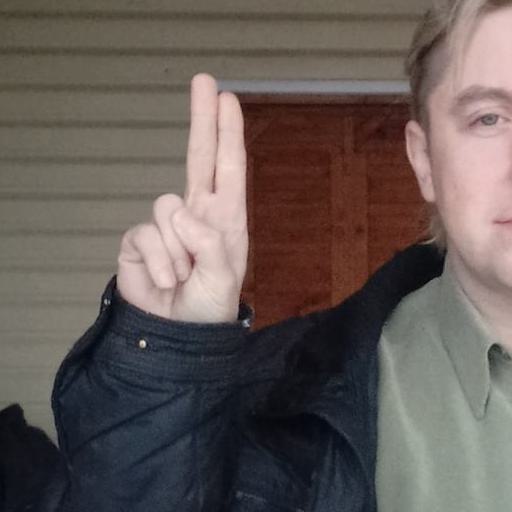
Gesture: two_up